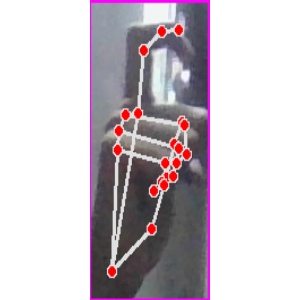
अक्षर: ट